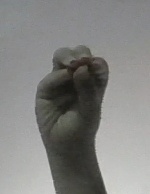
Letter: ha